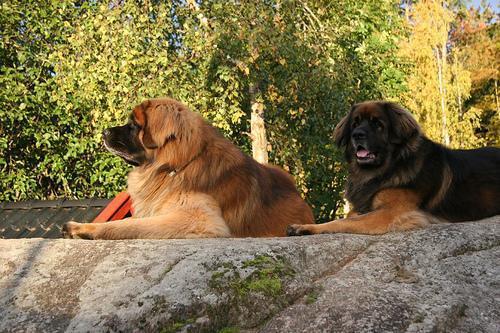
Leonberg